Camarillo, California

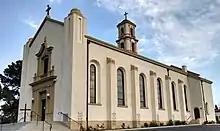
St. Mary Magdalene was founded by the Camarillo brothers and houses the Camarillo Family Mausoleum.

The age distribution was 20.4% under the age of 18, 8.1% aged 18 to 24, 24.1% aged 25 to 44, 25.9% aged 45 to 64, and 21.6% who were 65years of age or older. The median age was 42.8years. For every 100 females, there were 92.5 males.